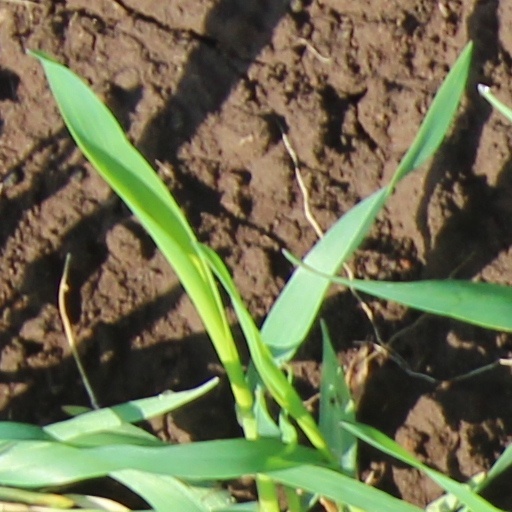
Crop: wheat